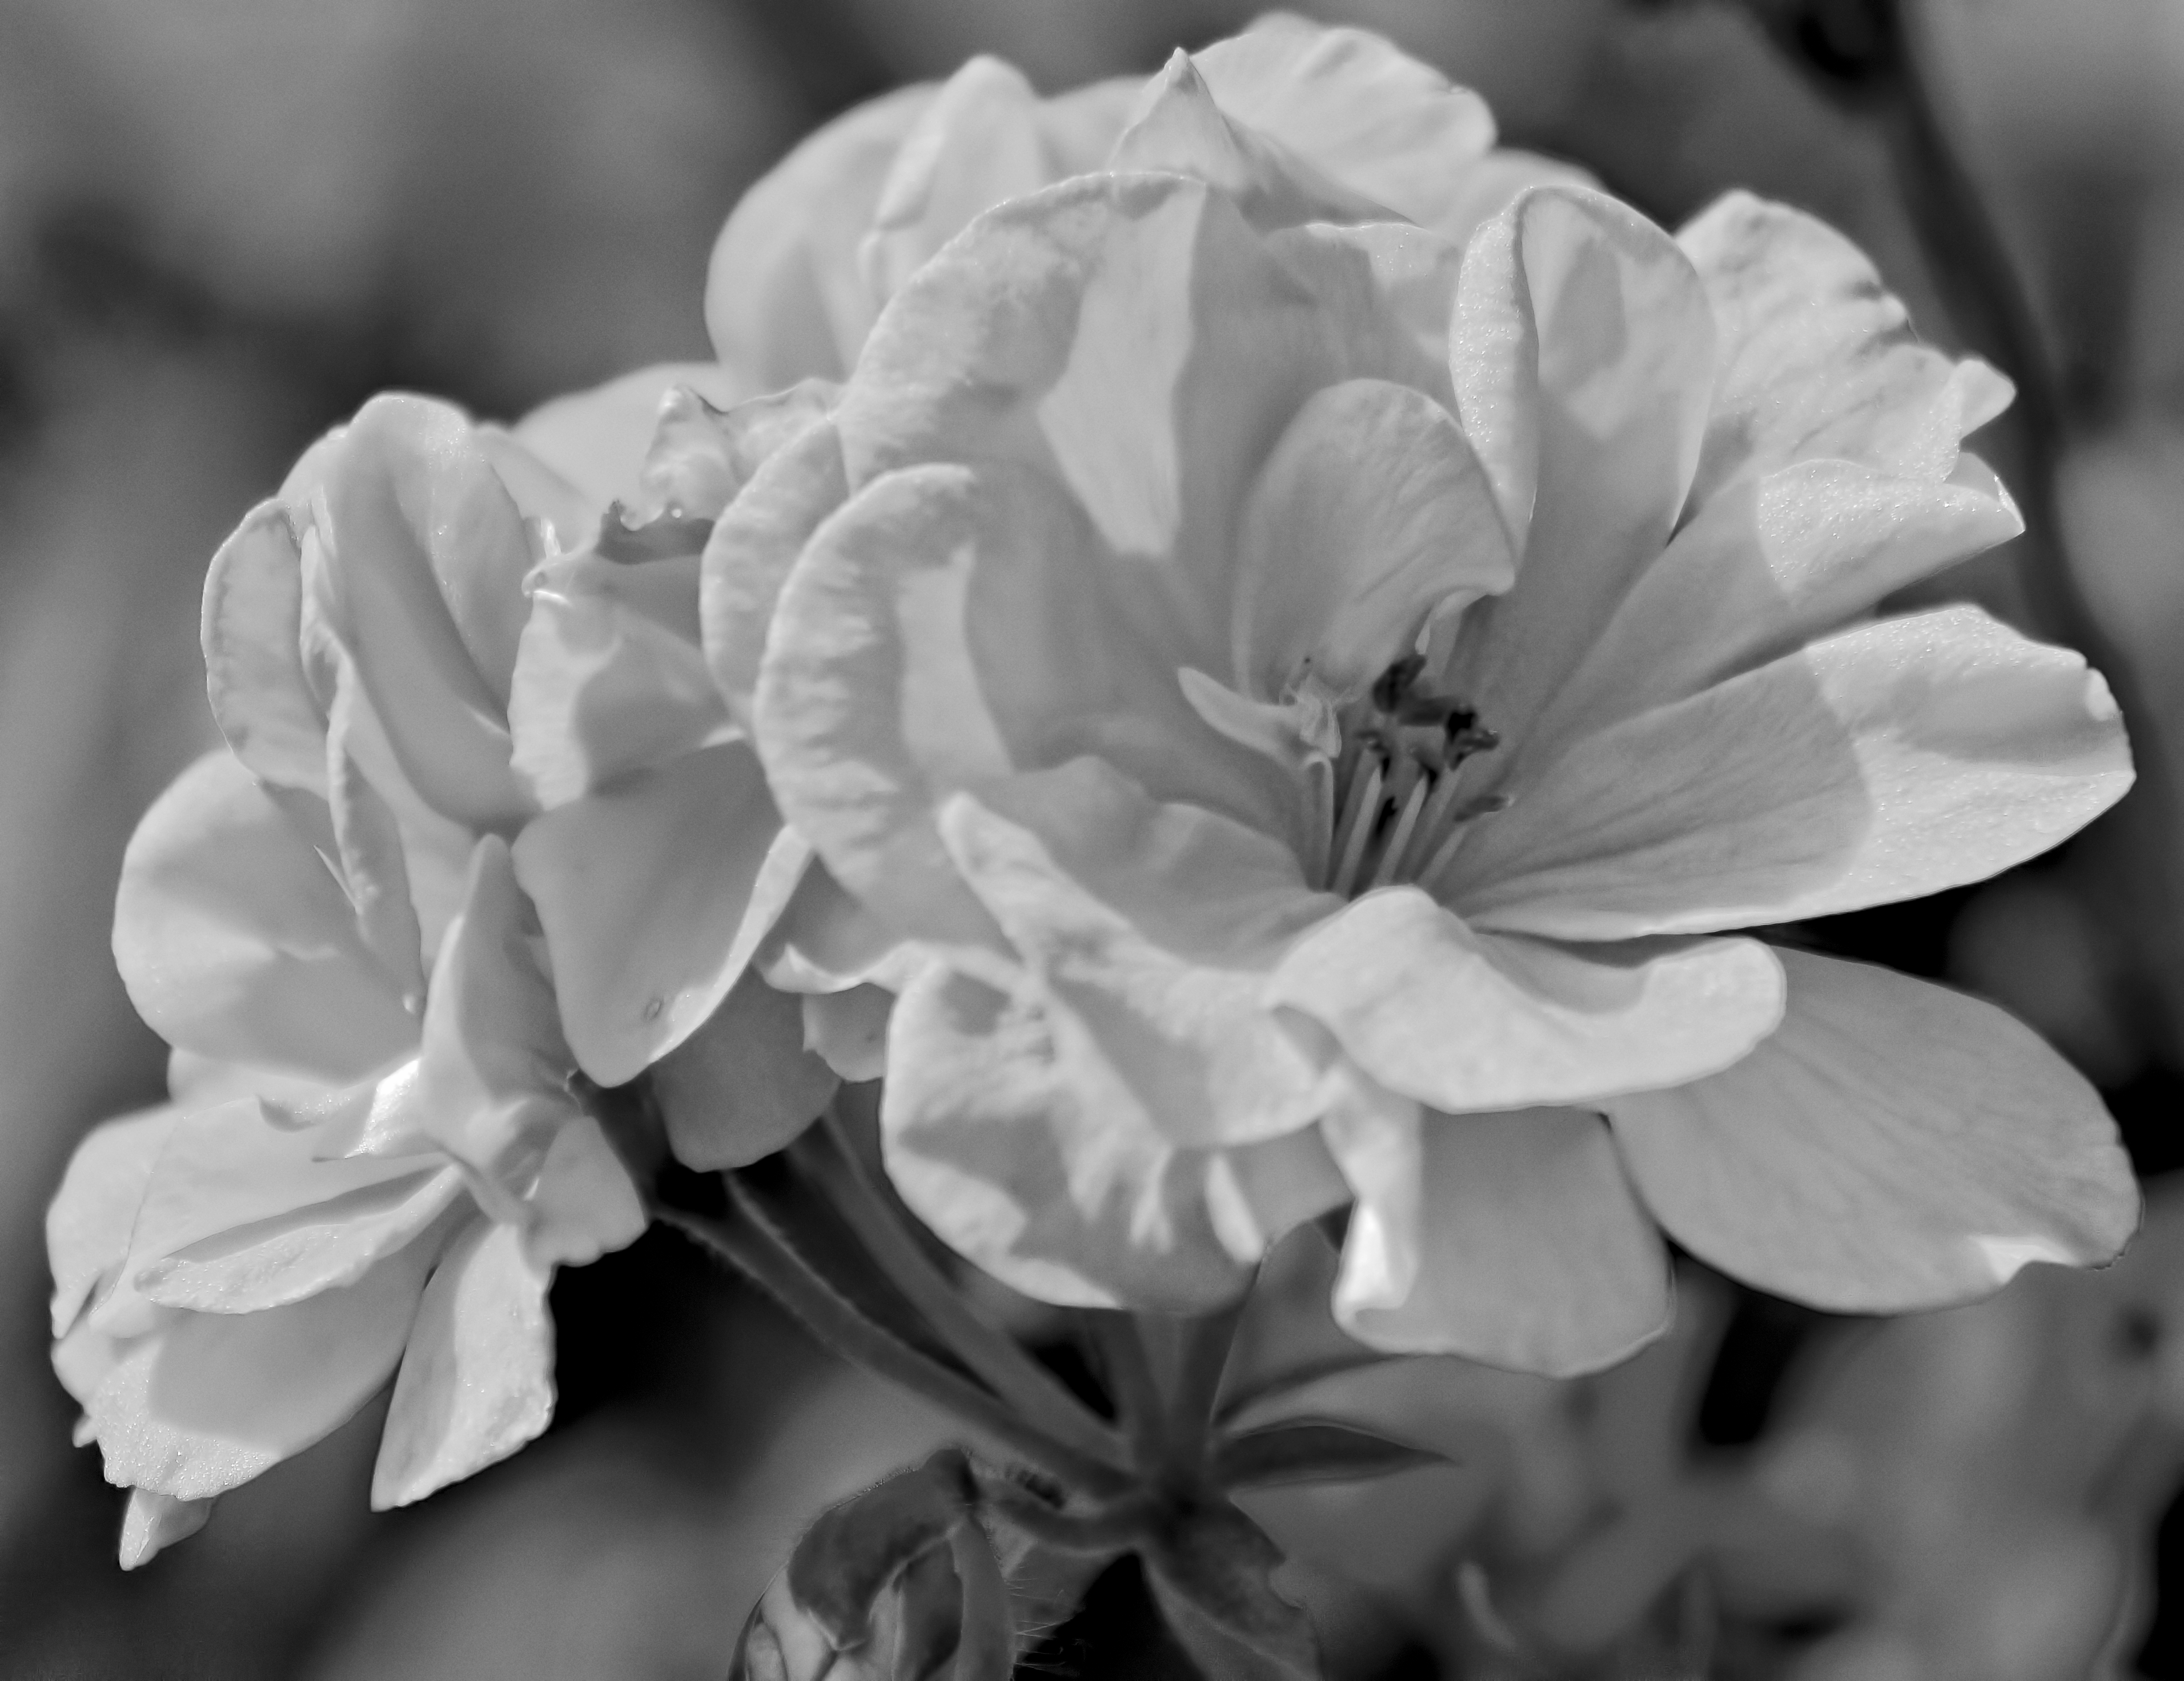
blossom, black and white, plant, white, photography, flower, petal, botany, black, monochrome, flora, flowers, close up, sony, finland, helsinki, alpha, 3000, ilce, ilce3000, macro photography, flowering plant, monochrome photography, land plant